Priit Pullerits

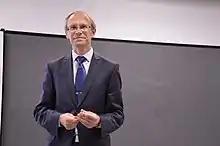
Priit Pullerits (2020)

Priit Pullerits a/k/a Trip Rilleputs (born July 30, 1965) is an Estonian journalist. He graduated from the University of Tartu and is now a lecturer for the university. He is also employed by the Estonian newspaper "Postimees".